Dice

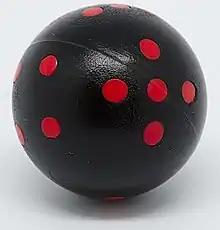
A spherical die

The faces of most dice are labelled using sequences of whole numbers, usually starting at one, expressed with either pips or digits. However, there are some applications that require results other than numbers. Examples include letters for "Boggle", directions for "Warhammer", "Fudge" dice, playing card symbols for poker dice, and instructions for sexual acts using sex dice.